Bremen-Burg station

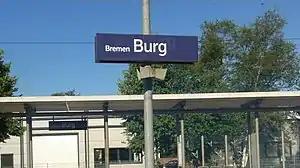
2017

Bremen-Burg is a railway station serving the Burg district of Bremen. It also is a junction between the lines from Bremen–Bremerhaven and to Bremen-Vegesack. The station is connected to the BSAG bus network.